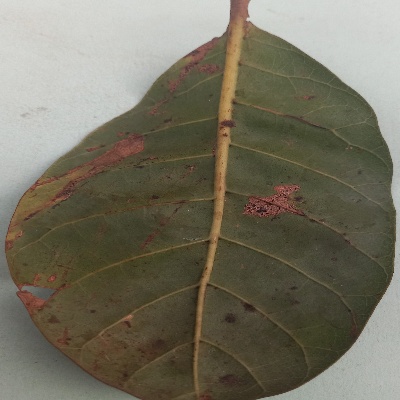
Crop: Cashew
Condition: anthracnose